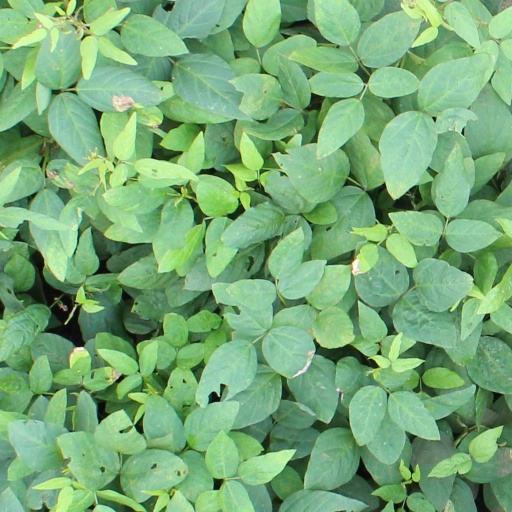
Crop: soybean